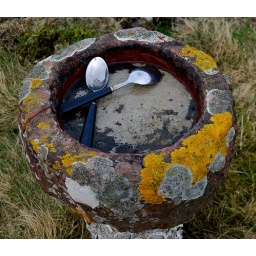
Maybe the birds use the spoons to pour water over their head.